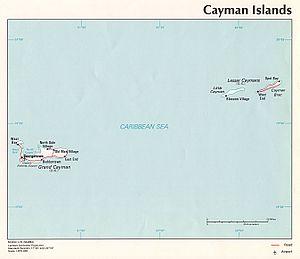
La géographie des îles Caïmans, territoire britannique d'outre-mer situé dans les Caraïbes, est typique des petits archipels antillais.
Liste des phares des Îles Caïmans : Les îles Caïmans sont trois petites îles situées au nord-ouest de la mer des Caraïbes, au nord-ouest de la Jamaïque et au sud de Cuba. La souveraineté britannique sur les îles a été reconnue dans le traité de Madrid de 1670 et sont devenues un territoire d'outre-mer autonome de la Grande-Bretagne lorsque la Jamaïque a acquis son indépendance en 1962. Les phares sont sous l'autorité portuaire des îles Caïmans.